Ballina, County Mayo

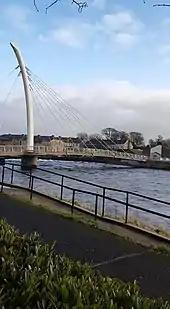
Salmon Weir Bridge

The Salmon Weir Bridge is a pedestrian bridge over the River Moy from Barrett St. to Ridge Pool Rd. The bridge, which was designed to resemble a fishing rod, was opened in July 2009.